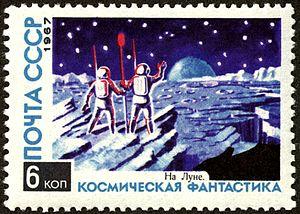
Le cosmisme est un courant de pensée à caractère religieux et philosophique apparu en Russie à la fin du XIXᵉ siècle. Selon sa thèse fondamentale, les aspirations idéales de l’humanité, y compris la soif d’immortalité, pourront être réalisées non pas au moyen de transformations sociales ou d'un développement spirituel de la personnalité mais par suite d’une transfiguration du Cosmos dont l’homme devra être l'acteur principal.